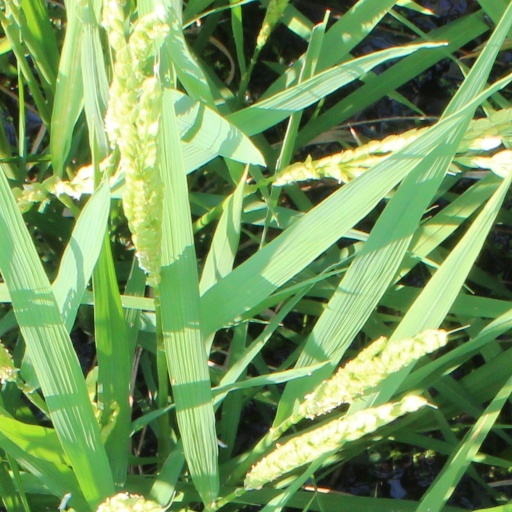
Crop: rice